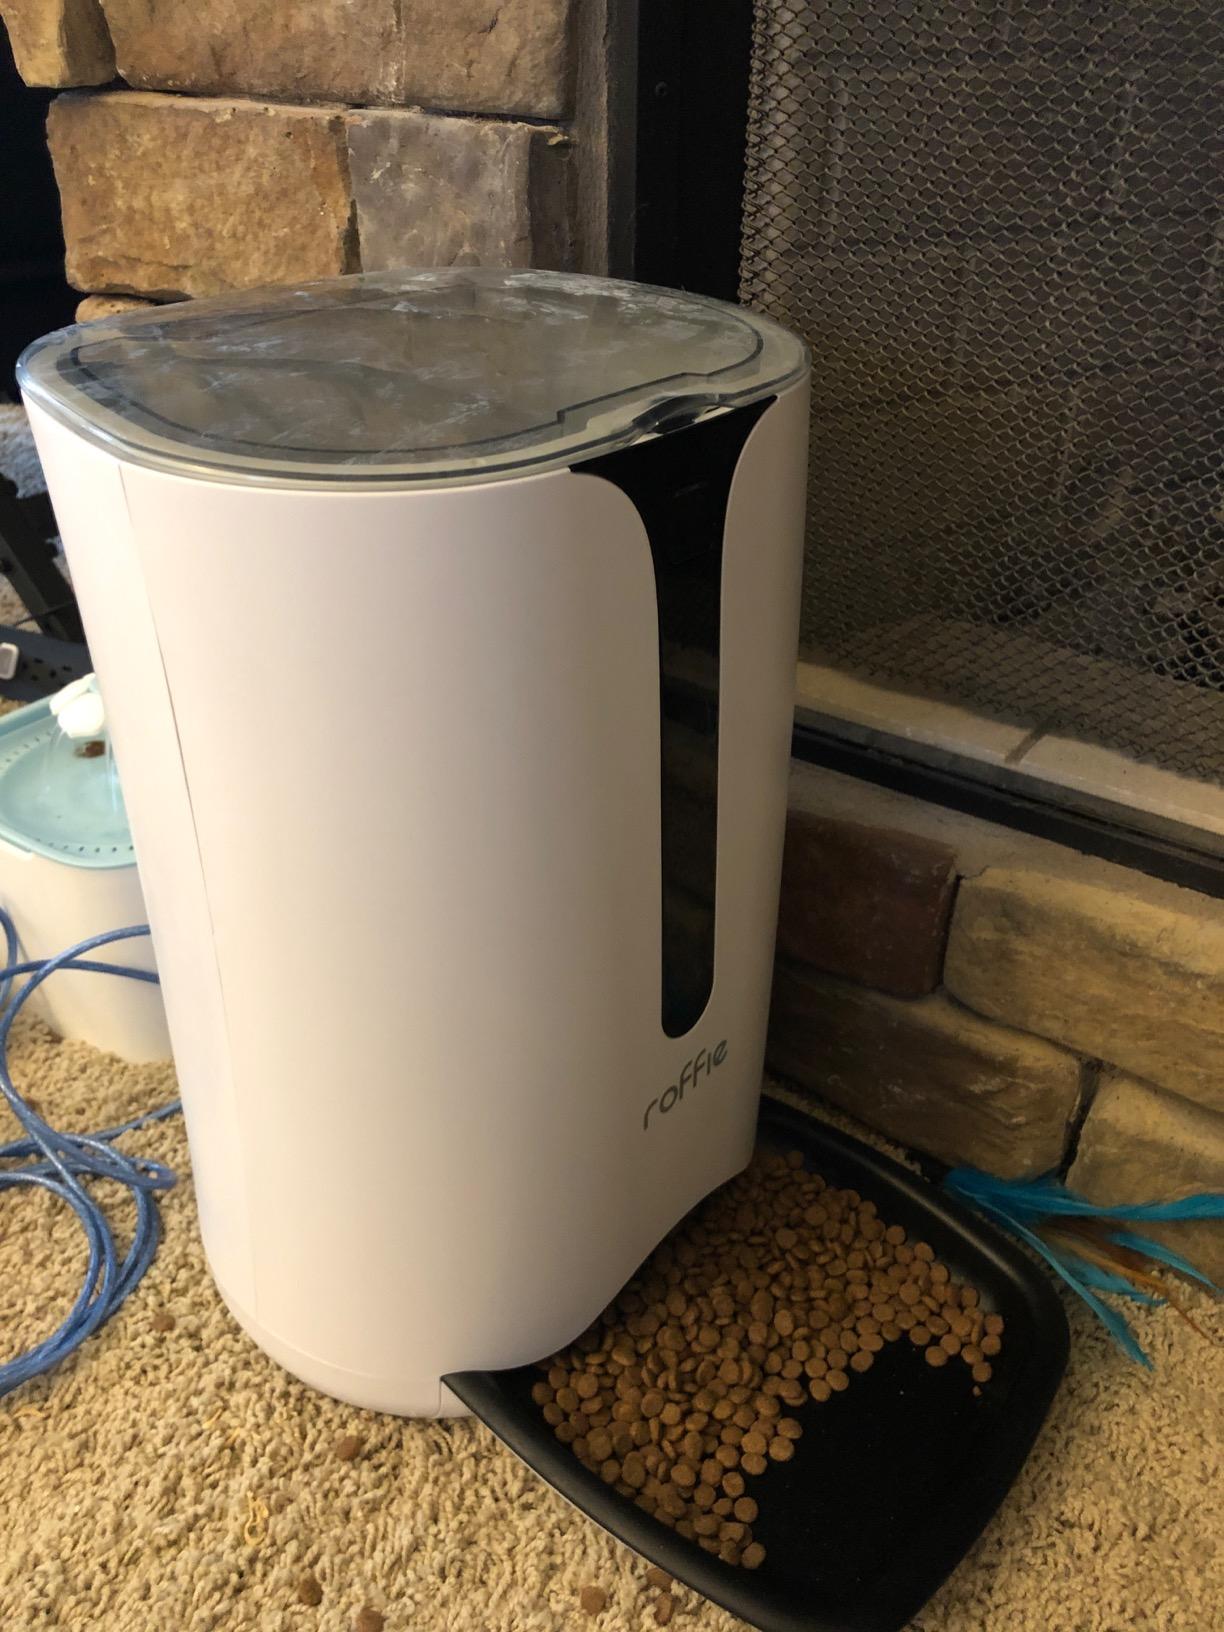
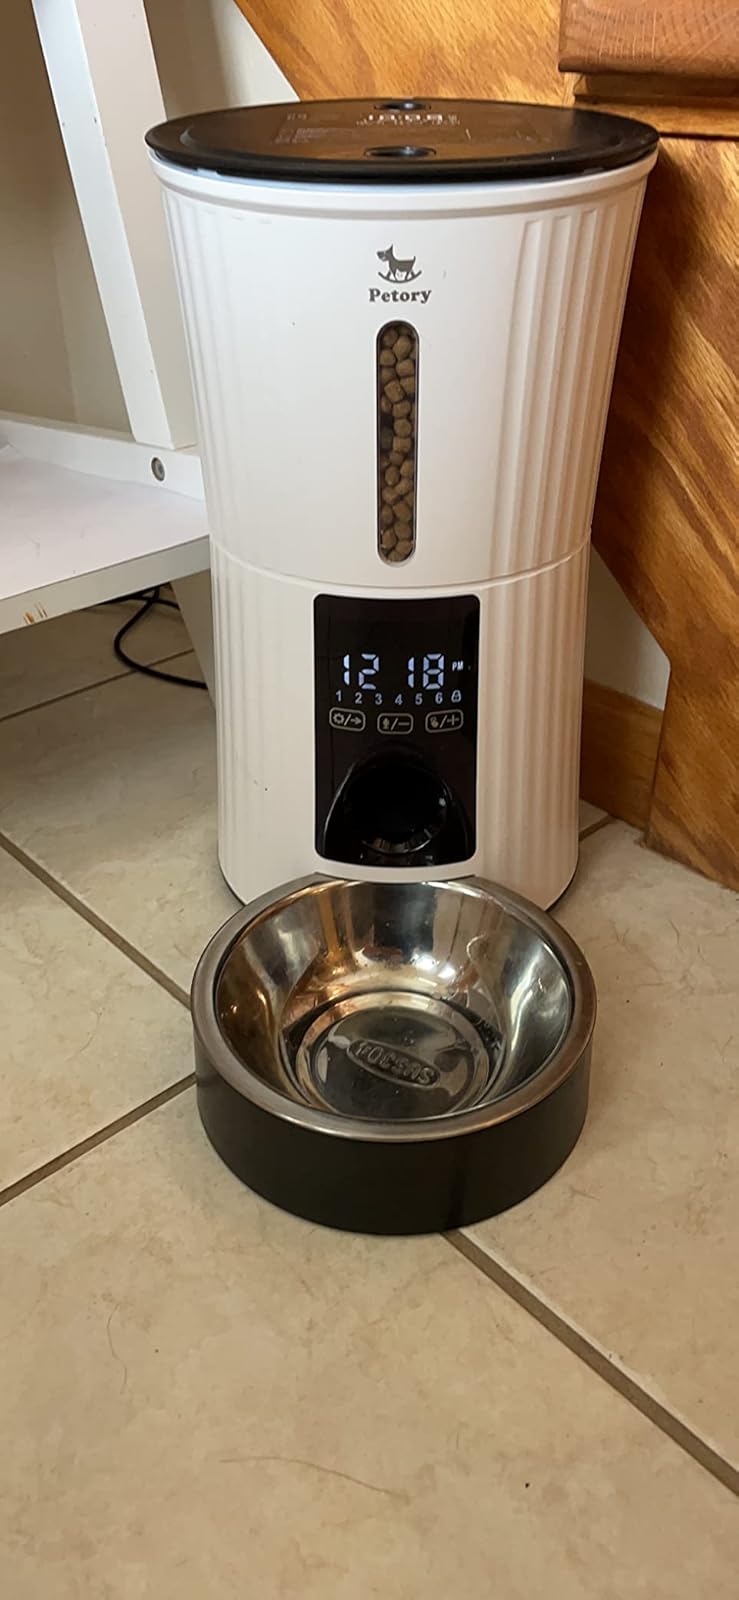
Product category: items_feeder
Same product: no